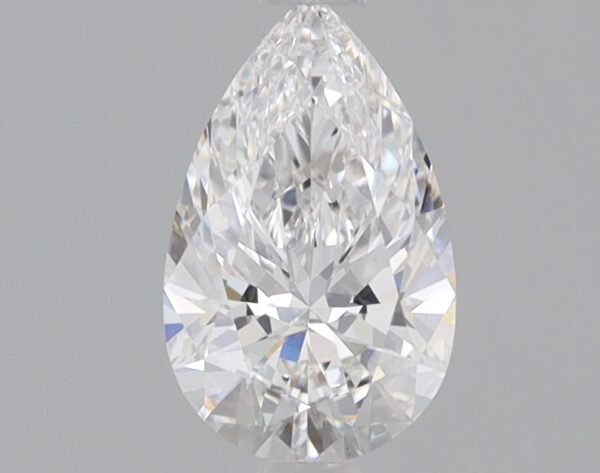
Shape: pear
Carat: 0.85
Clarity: VS1
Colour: F
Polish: EX
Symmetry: EX
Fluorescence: NONE
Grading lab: IGI
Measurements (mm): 8.57 x 5.3 x 3.26